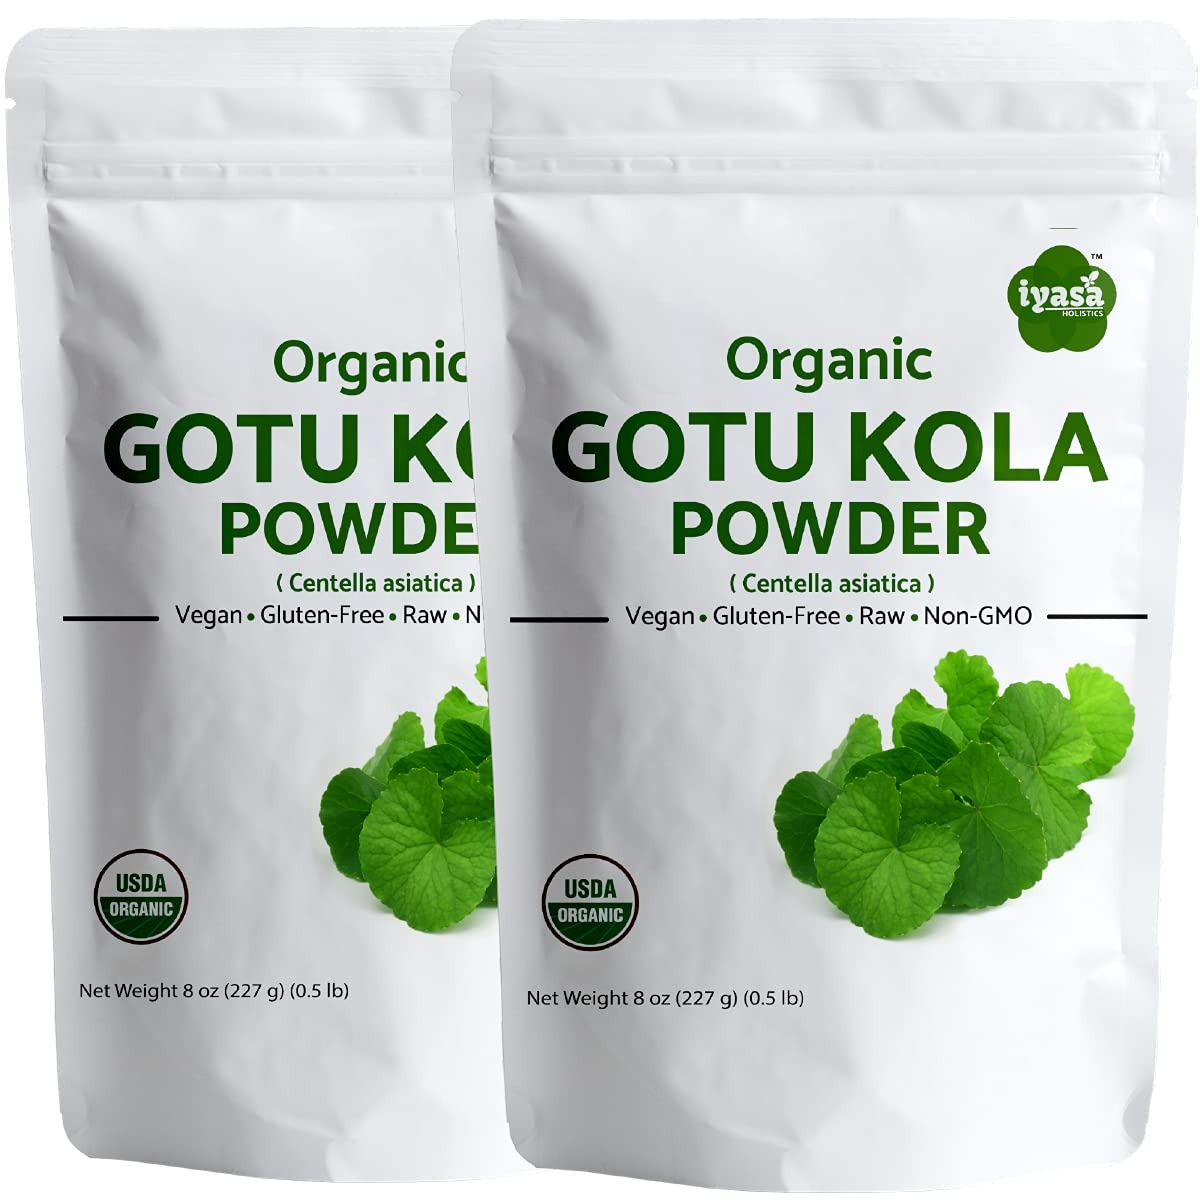
Item Name: Iyasa Holistics Organic Gotu Kola Powder, Centella asiatica, Brahmi, Powder, Resealabl Pack of 16 oz/454 gm/1 lb Pound, Raw Superfood,
Bullet Point 1: 🌿CERTIFIED USDA ORGANIC NON-GMO: Iyasa Holistics Organic Gotu Kola (Brahmi) Leave Powder is sourced from NOP (USDA) certified farms of India. Our Gotu kola Powder is vegetarian, vegan, Non-GMO and Gluten, Soy, Wheat or Corn free.
Bullet Point 2: 🌿NATURAL, PURE & MIXES EASILY: Our Organic Gotu Kola Powder is 100% natural and pure, processed and packed in FDA registered facility. It is light greenish brown in color, finely powdered, evenly textured. It Mixes easily in water, milk and smoothies.
Bullet Point 3: 🌿CONVENIENCE: The product is packaged as trial packs of 4 oz and 8 oz. The resealable pouch makes the packaging convenient to use.
Product Description: <p>🍀What is Gotu Kola(Centella Asiatica)? Gotu kola is a perennial plant, a member of Parsley Family, native to India, Japan, China, Indonesia, South Africa, Sri Lanka. It thrives in and around water. </p> <p>🍀Why do people use Gotu Kola powder? Gotu Kola is largely treasured REVITALIZING HERB in Ayurveda as it is non-addictive and tridosha (Vata, Kapha and Pitta) Balancing.</p><p> 🍀 What is suggested dose of non-standardized Gotu Kola leave powder? 1 to 4 grams/ day of Gotu Kola powder with warm water, milk or smoothie. You can take this in divided doses.</p> <p>🍀 Why should I use Gotu Kola leave powder instead of Capsule? With powder, there is no/minimal processing involved with the herbs compared to capsules. Also, you can mix powder with drink and food of your choice and easy to swallow. Herbs in powder forms are easier to digest and faster to absorbs compared to capsules.</p> <p>🍀 How can I include Gotu Kola leave powder in my daily routine? Mix 1 serving (1 to 2 grams) of Gotu Kola powder with water, milk, smoothies, soups, and juice. </p> <p>🍀 How can I mask flavor &/or taste of powder? To mask the flavor and taste of the powder, consider adding cardamom, fennel seeds, peppermint, dates or honey to your recipe.</p> <p>🍀 What are the percentage of asiaticoside in Gotu Kola leave powder? Iyasa Holistics Organic Gotu Kola is natural leave powder, not standardized to asiaticoside, so the content of asiaticoside very naturally.</p> <p>🍀 Is Gotu kola safe to use by everyone? Kids under 16, pregnant and lactating women should not use Gotu Kola. Also, people with liver and skin diseases should avoid taking Gotu kola. It Is advisable to consult your natural health care provider for the longer usage (more than 6-8 weeks) of any herbs.</p>
Value: 16.0
Unit: Ounce

Price: 21.99